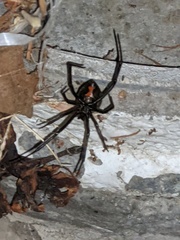
Species: Lactrodectus_hesperus